Black bottom pie
Also known as:
jv - Javanese: Pai ngisor ireng
Category: pastry (dessert pie)
Cuisine: American
Associated cuisines: American
Area: United States
Countries: United States
Region: Northern America

A type of pie that features a layer of chocolate pastry cream or pudding, the "black bottom", topped with whipped cream or meringue. The single crust is pre-baked and of variable composition, but a graham cracker crust is common.

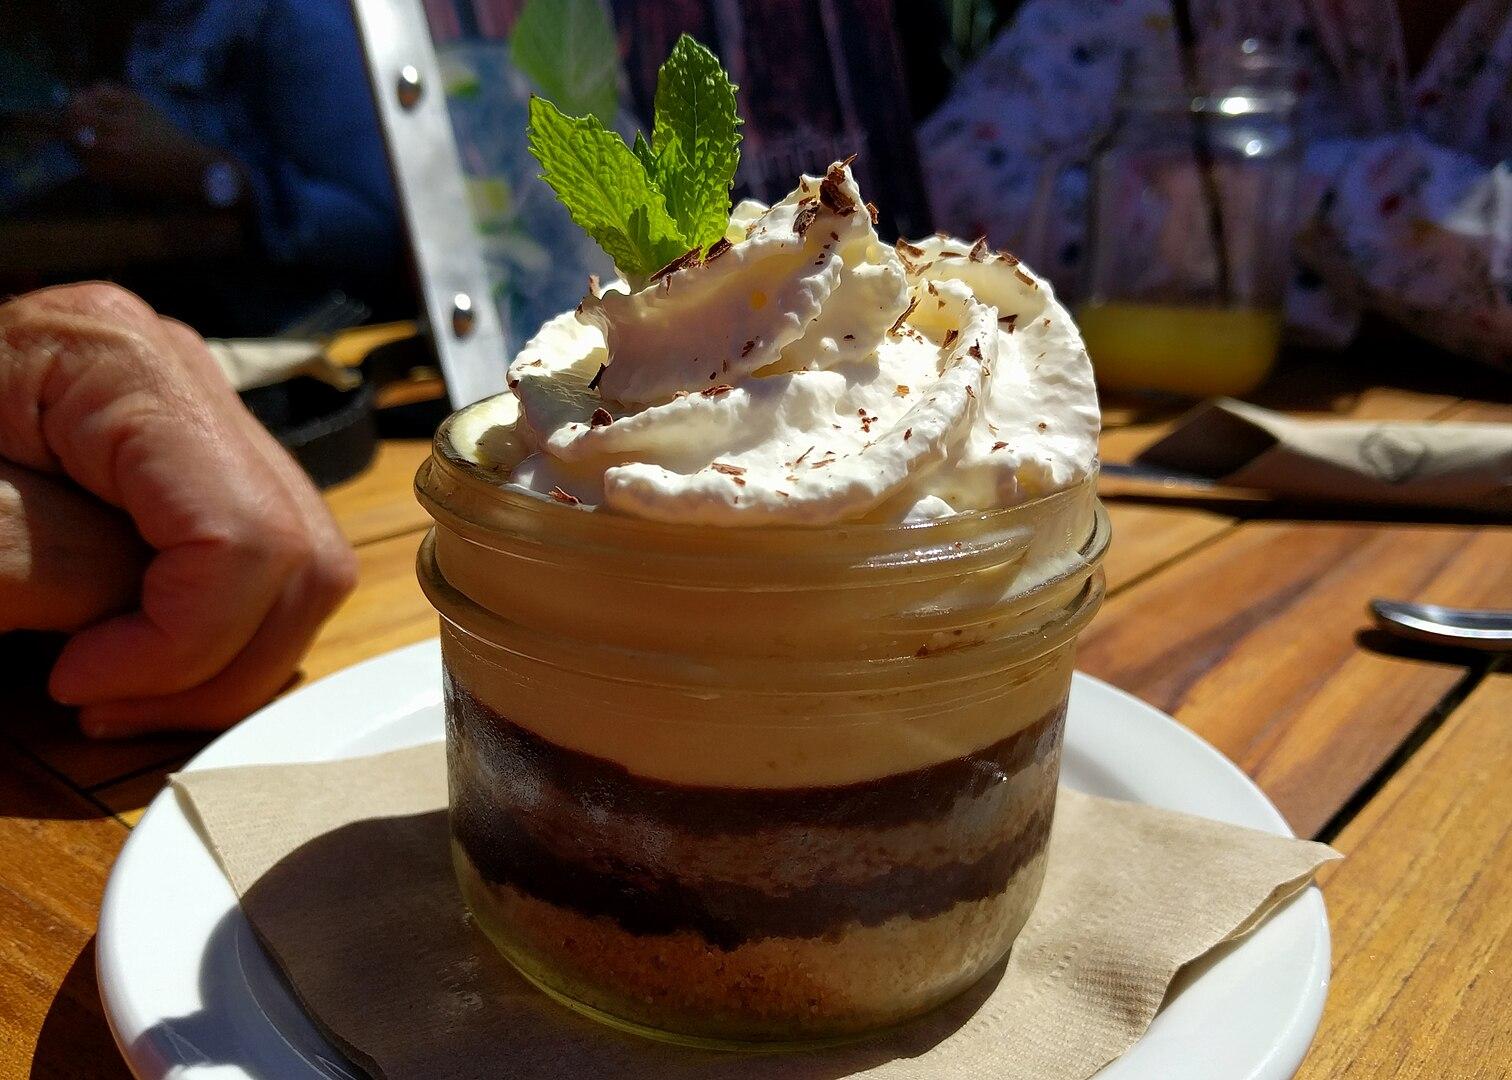
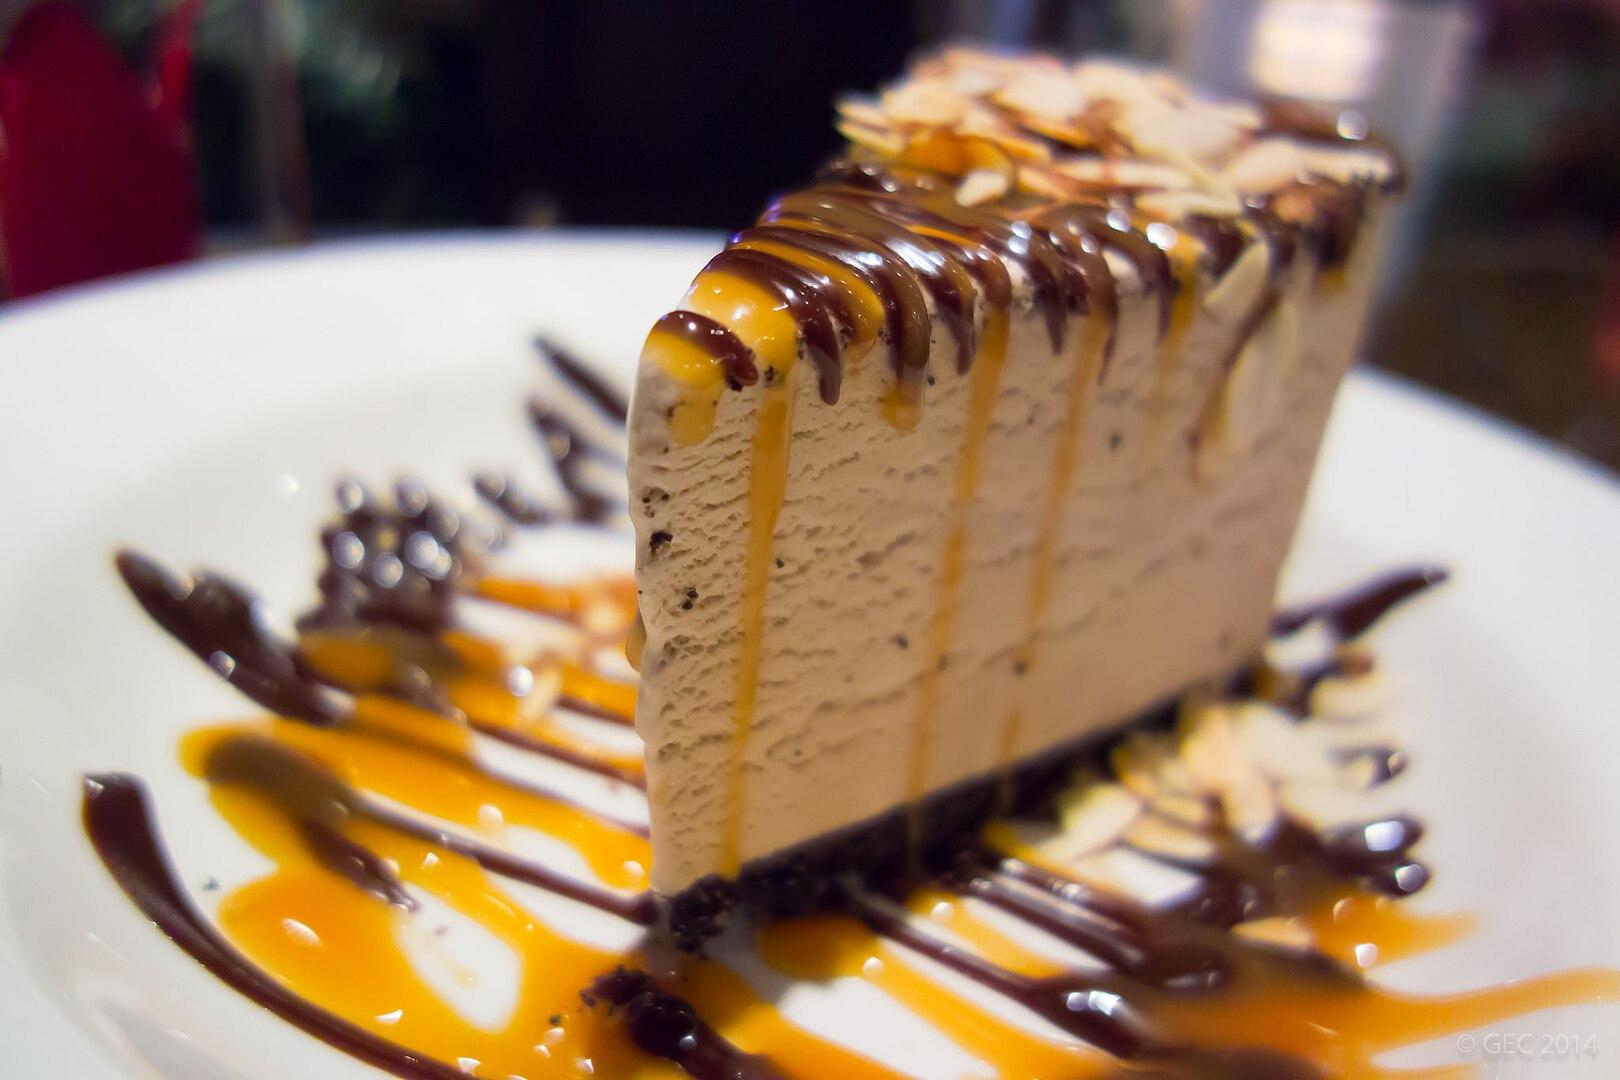